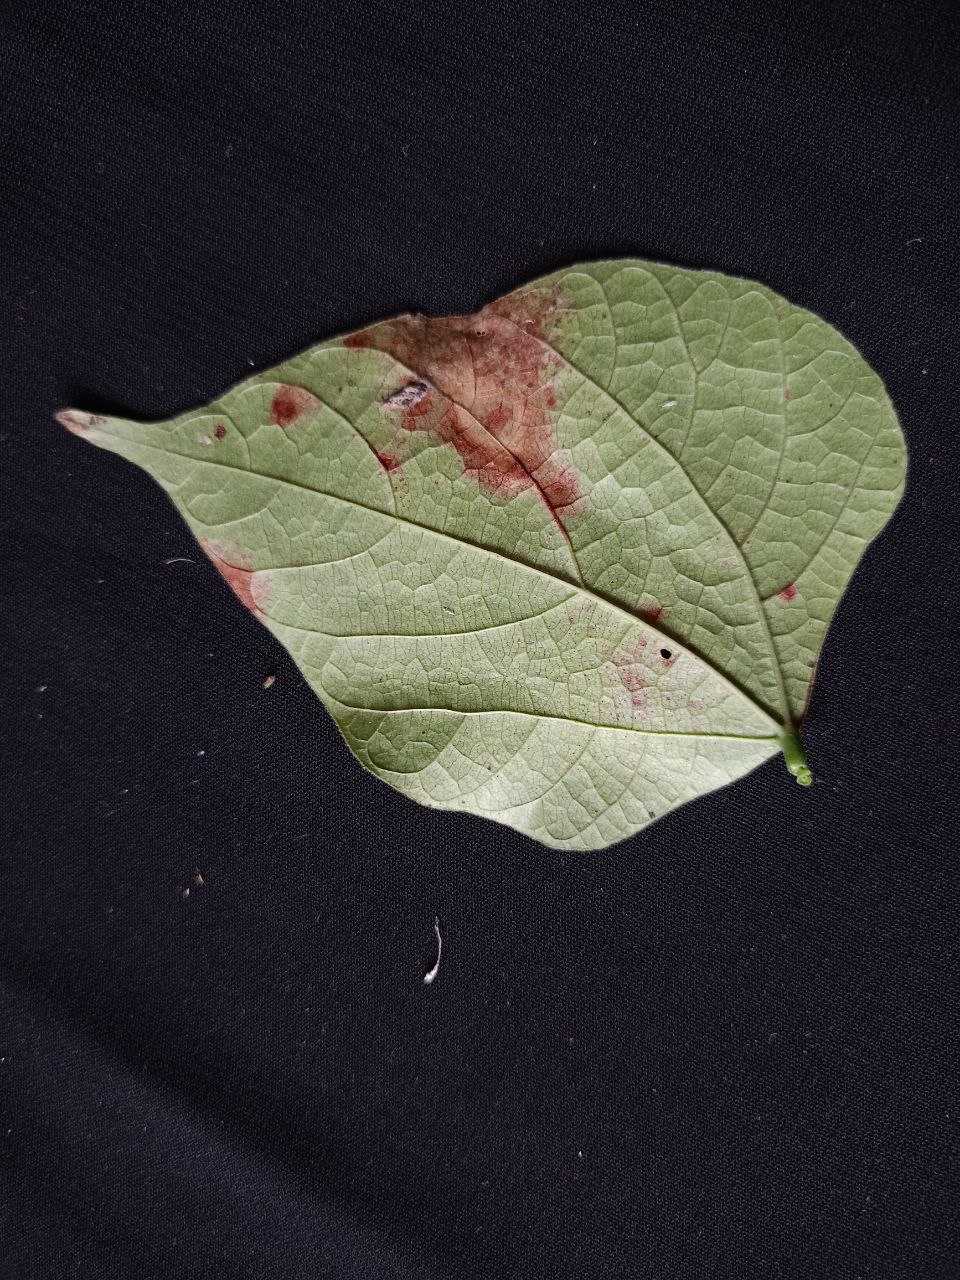
Crop: bean
Leaf condition: Blight